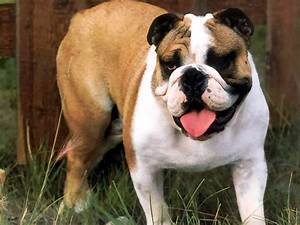
Label: cane